Cathemerality

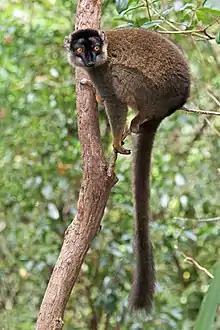
A common brown lemur, a cathemeral primate

Photoperiodism has been determined to heavily influence the distribution of activity throughout the day. When there are increased daylight hours and increased sunset delay, afternoon activity begins earlier which, in turn, increases the amount of diurnal activity. In contrast, when there is a decrease in daylight hours and decreased sunset delay, afternoon activity begins later which, in turn, increases the amount of nocturnal activity.